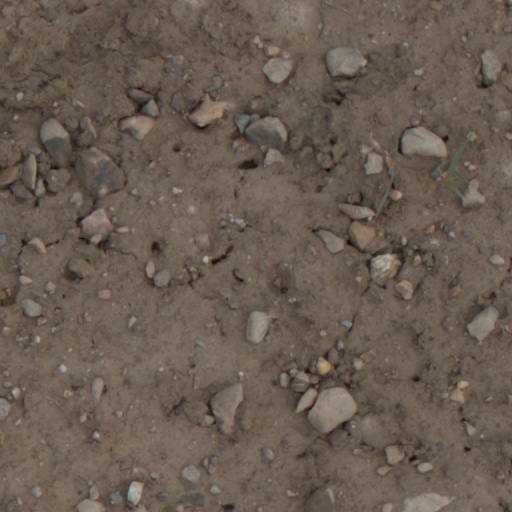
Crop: wheat